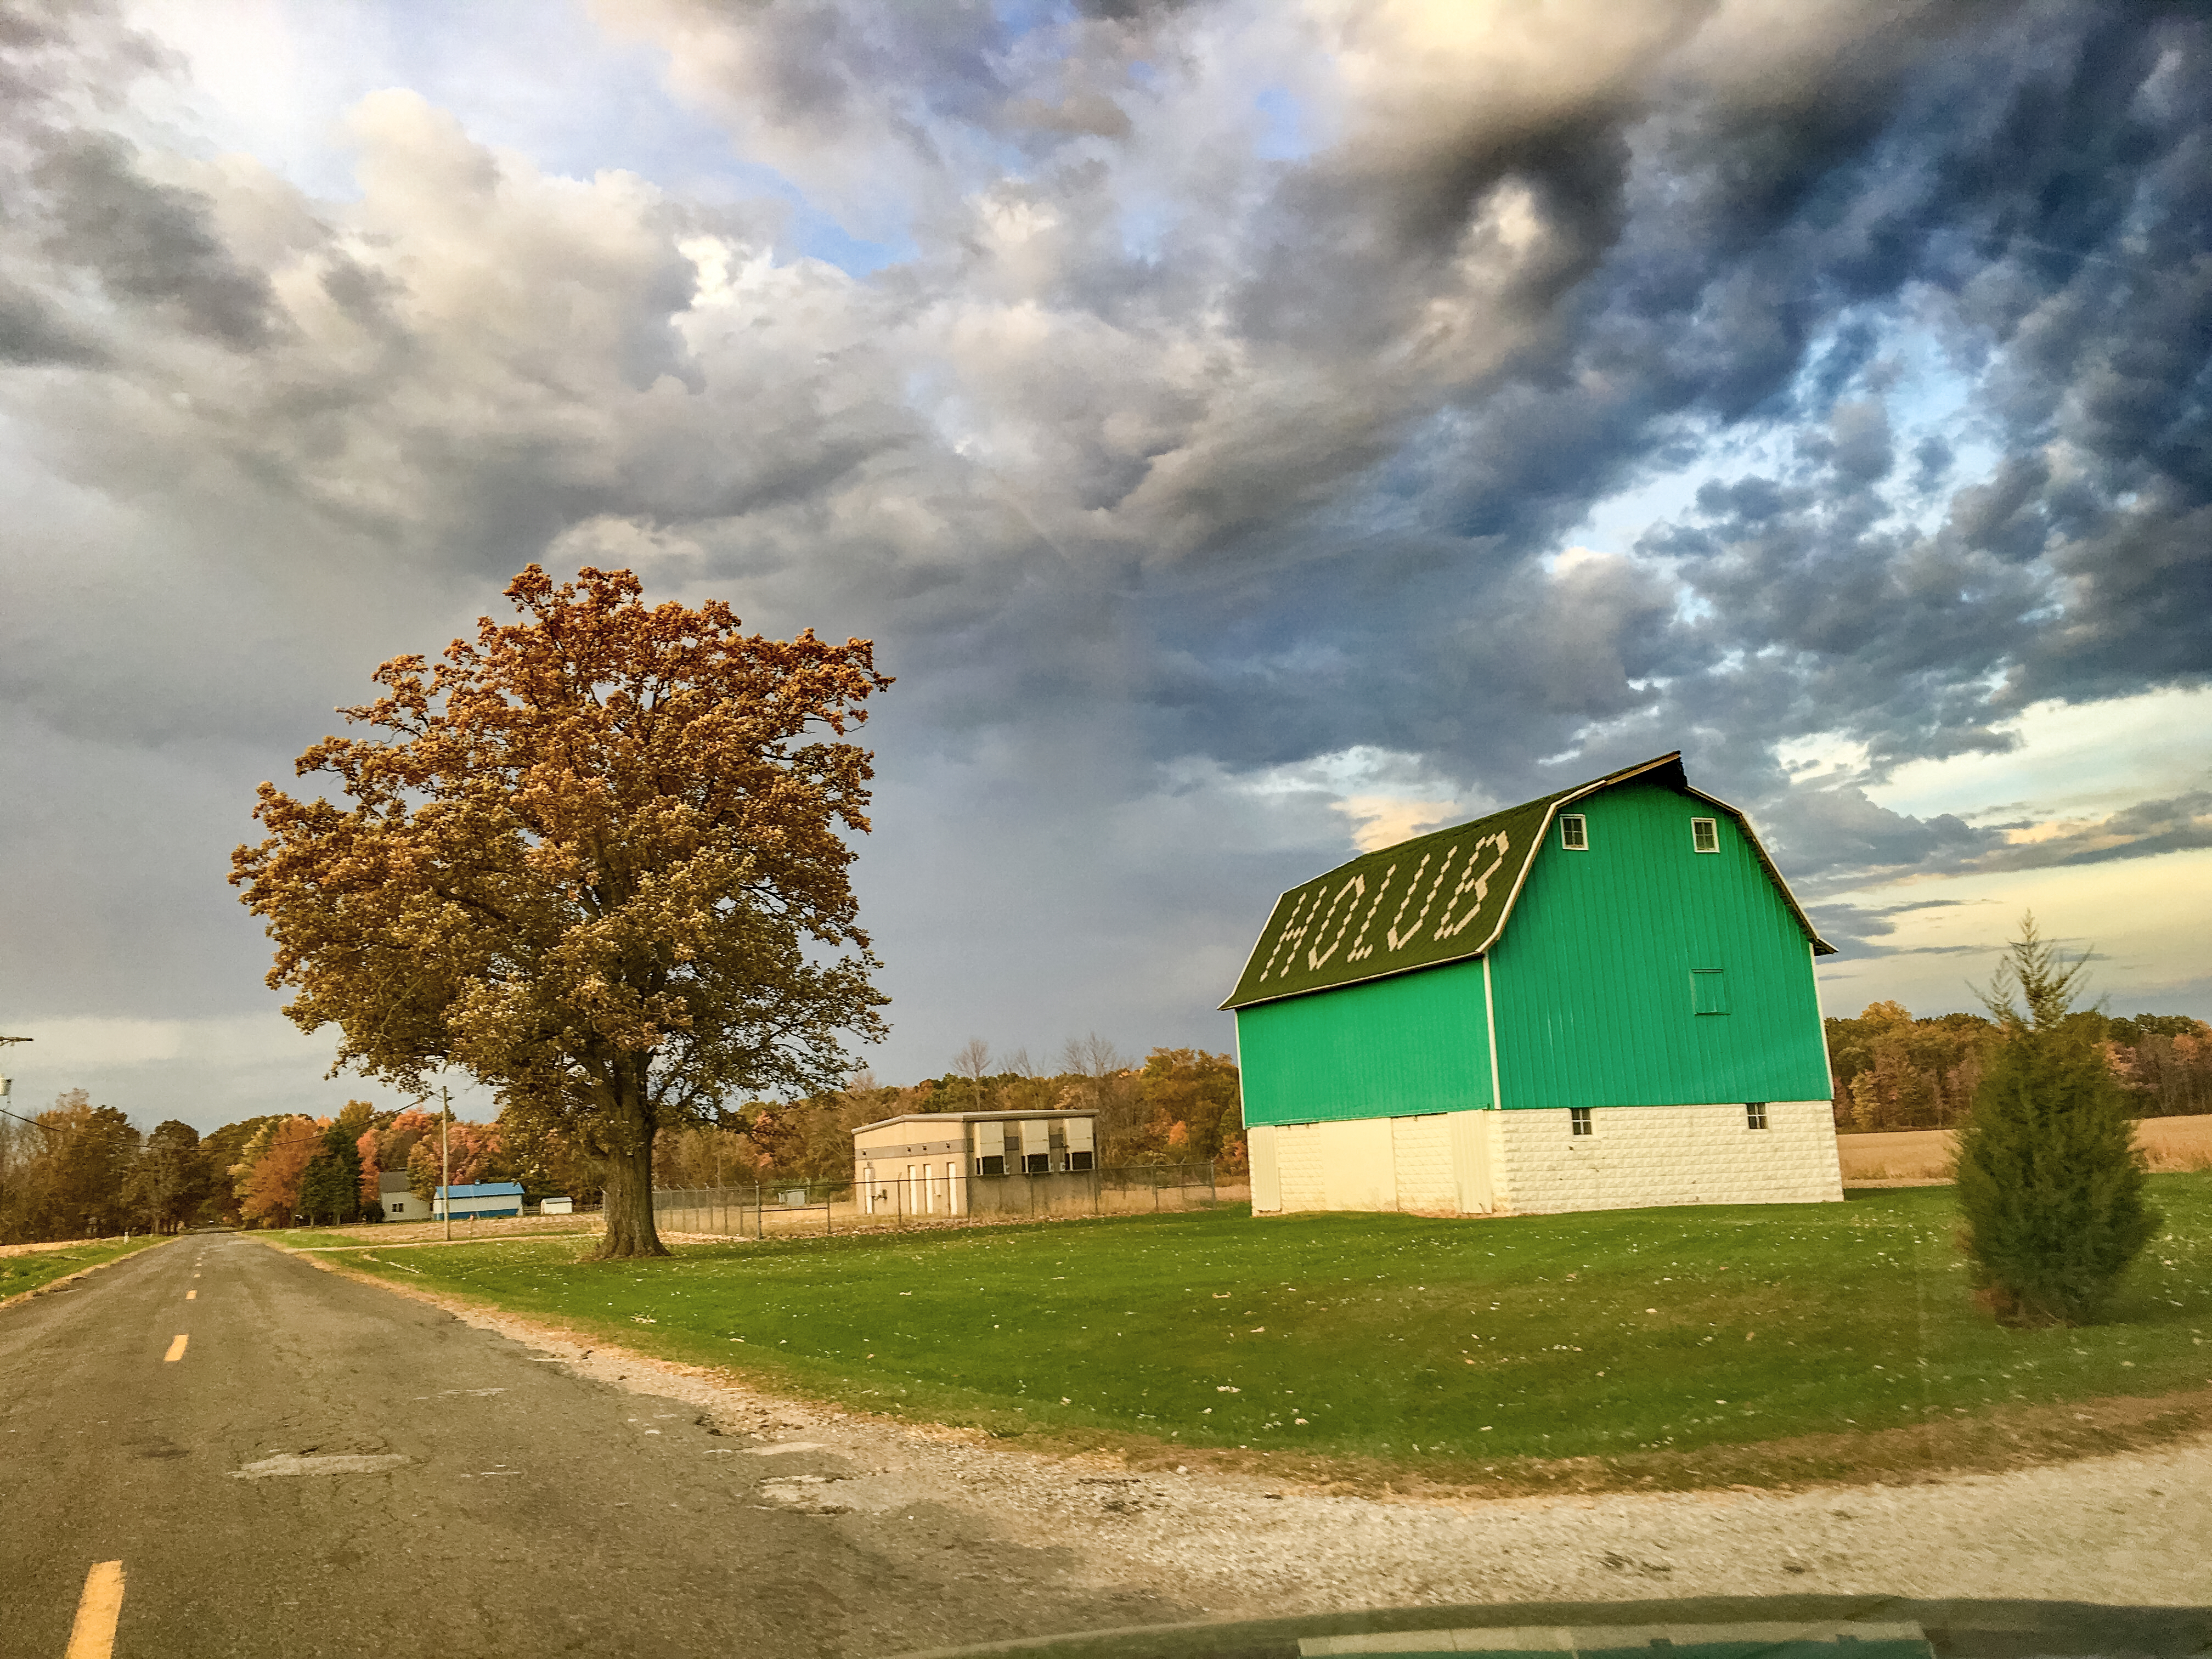
barns, country, roads, sky, cloud, green, natural landscape, barn, rural area, farm, tree, road, house, land lot, field, grass, leaf, home, sunlight, infrastructure, landscape, photography, building, cumulus, plant, meteorological phenomenon, grassland, farmhouse, plain, residential area